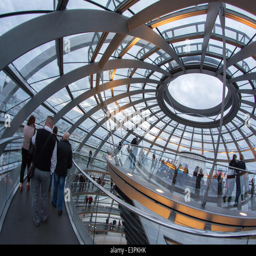
inside view of the dome